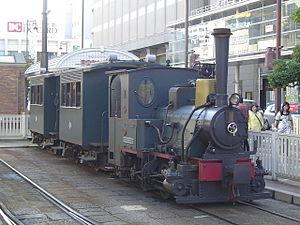
Le tramway de Matsuyama, exploité par la compagnie Iyo Railway plus généralement appelée Iyotetsu, est le réseau de tramways de la ville de Matsuyama au Japon. Il comporte cinq lignes.